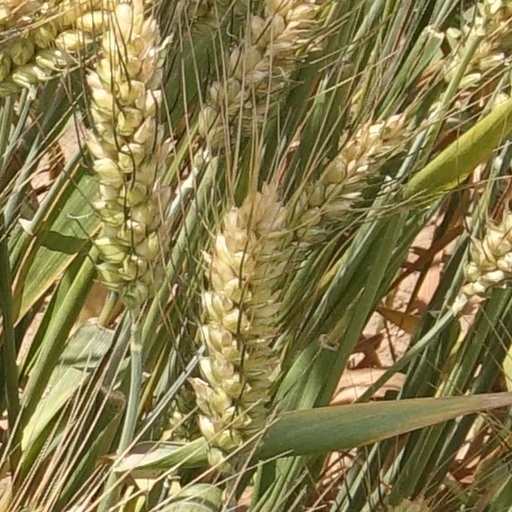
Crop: wheat